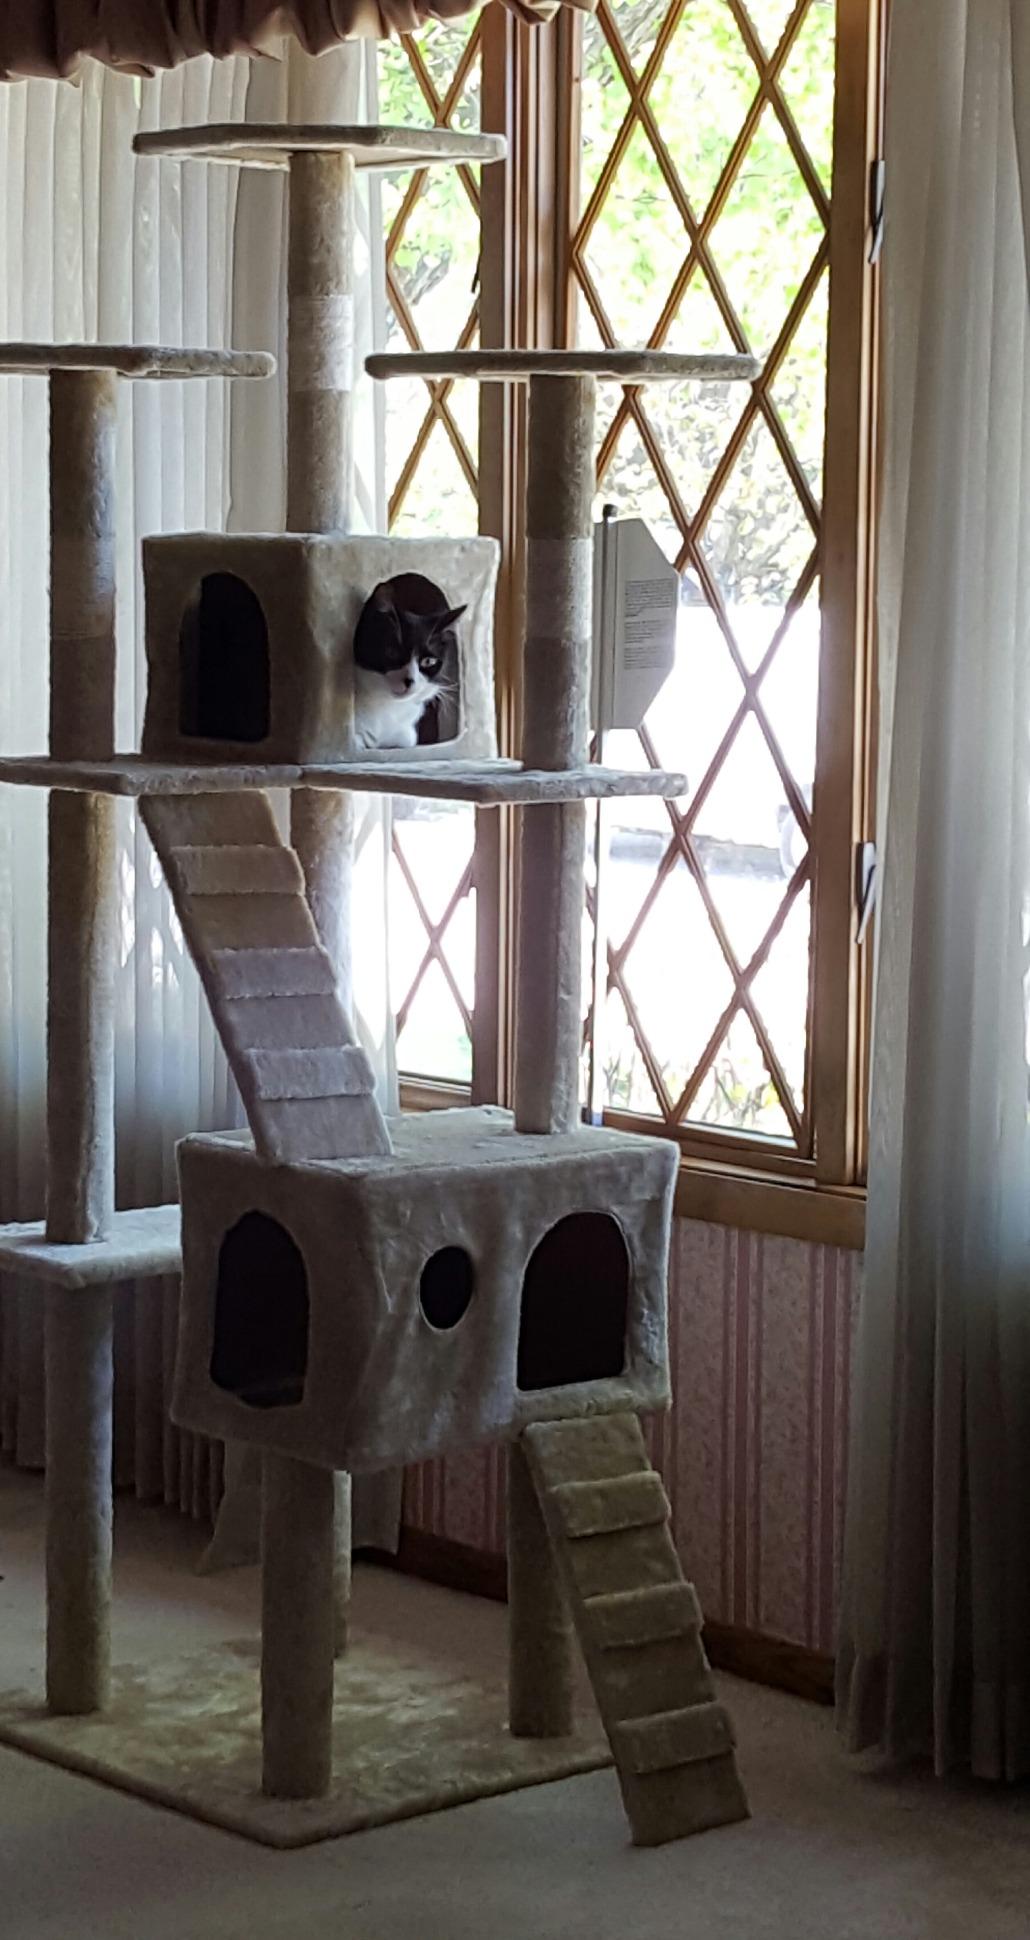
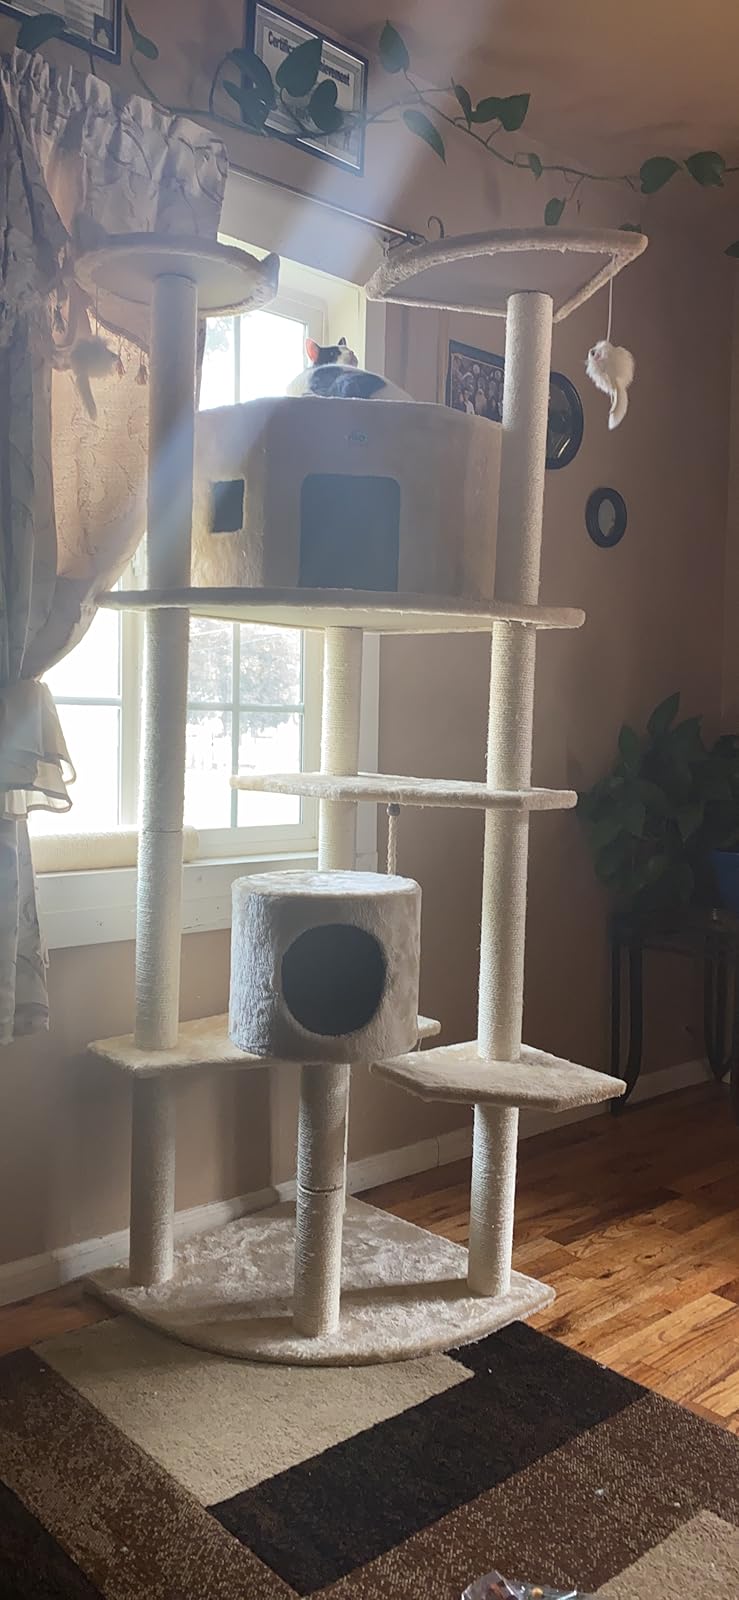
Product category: items_cat tree
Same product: no